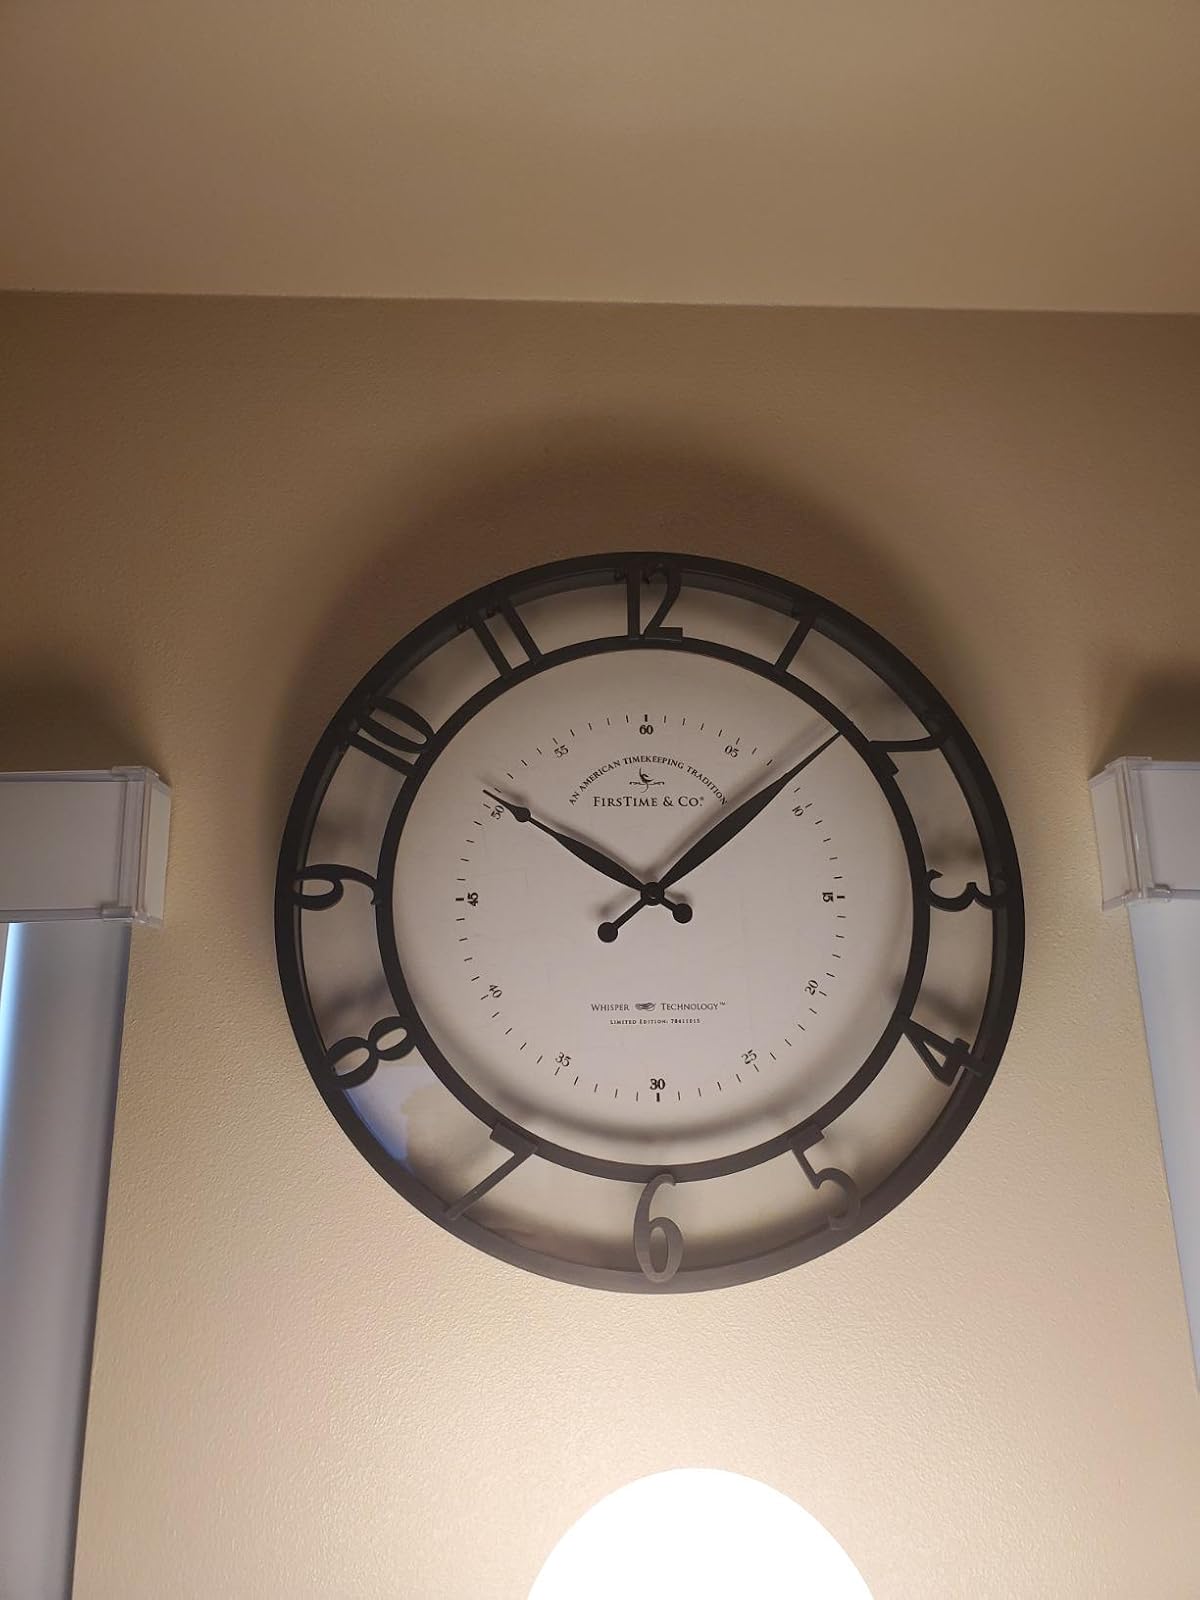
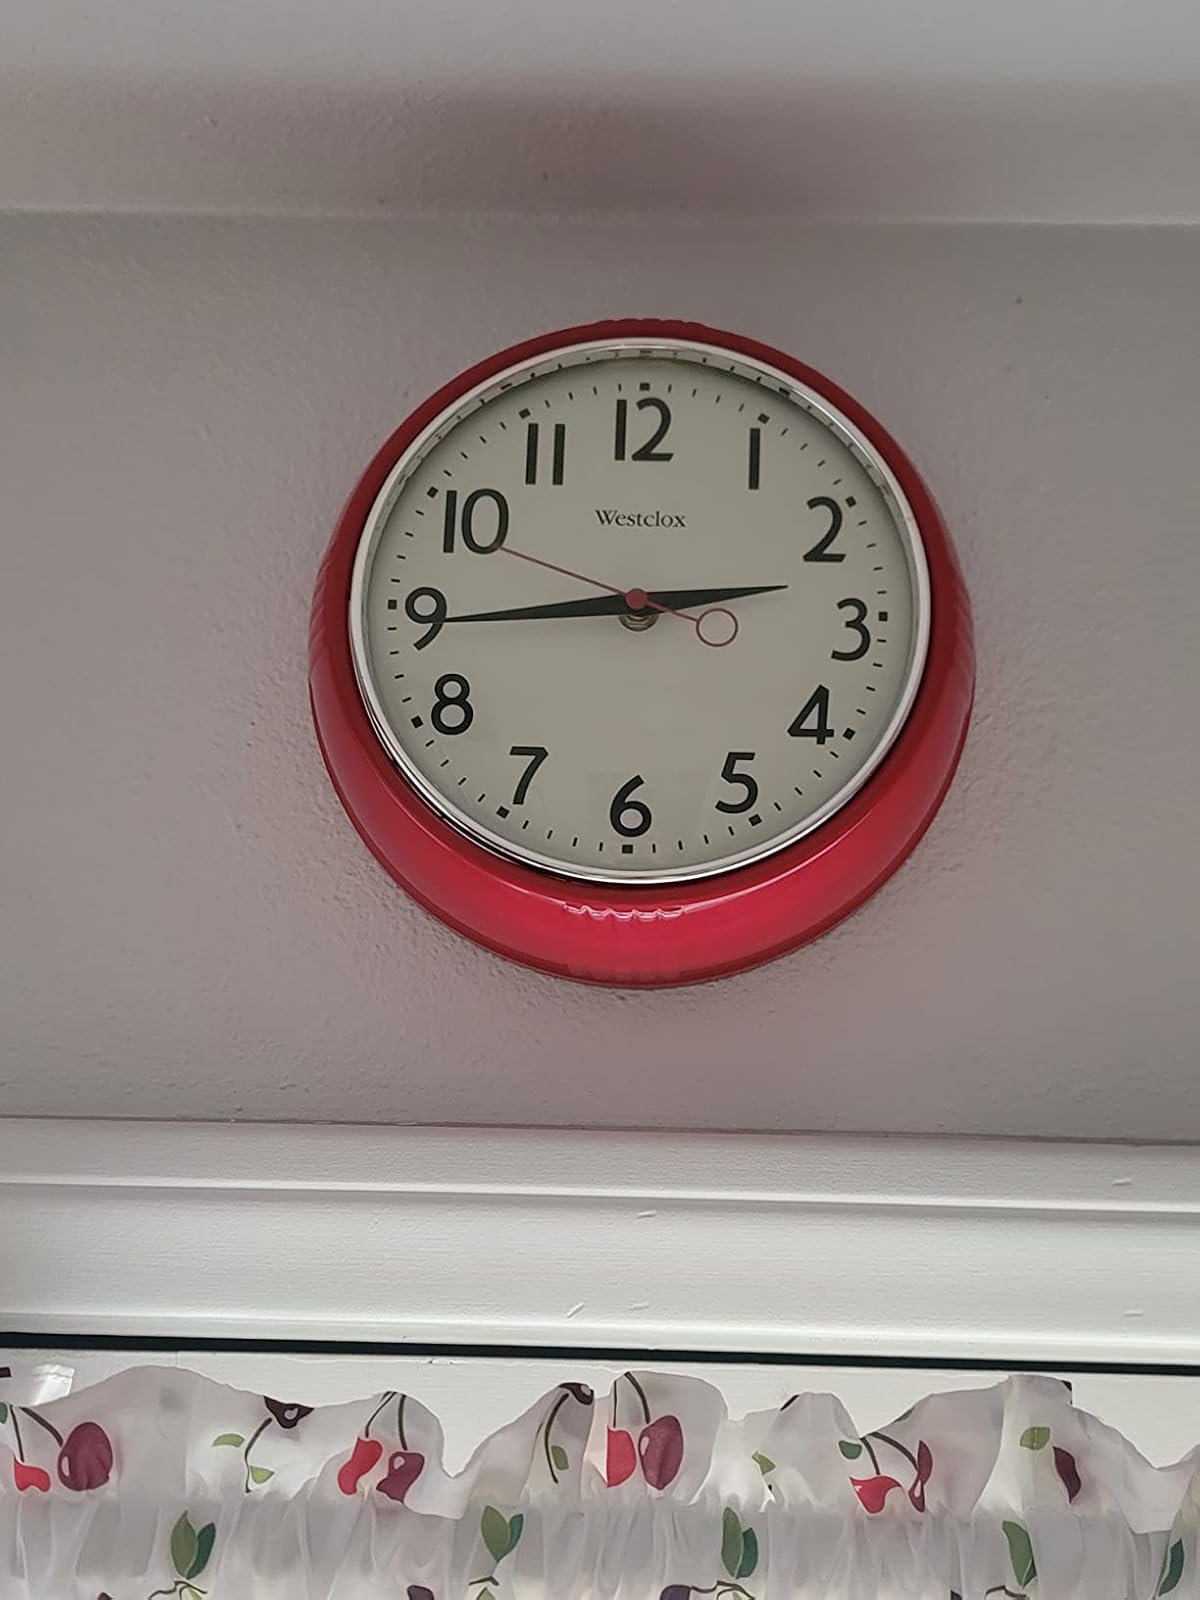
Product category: clock
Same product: no